Beto Carrero

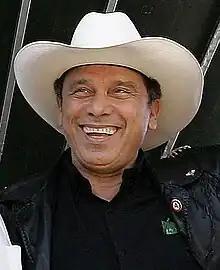

Beto Carrero (born João Batista Sergio Murad; 9 September 1937 – 1 February 2008) was a Brazilian theme park owner and entertainer. He was the creator of the Beto Carrero World Park, in the municipality of Penha, on the northern coast of the Brazilian state of Santa Catarina, which is one of the largest in Latin America.